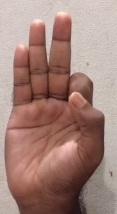
ASL sign: F